Berlin Karl-Bonhoeffer-Nervenklinik station

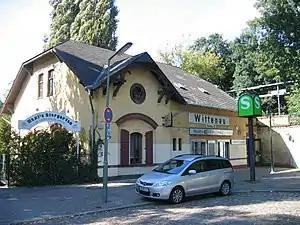
Entrance building, still named "Wittenau Kremm. B."

Berlin Karl-Bonhoeffer-Nervenklinik is a railway station in the Reinickendorf borough of Berlin, Germany. It is served by the Berlin S-Bahn, the line of the Berlin U-Bahn and named after the adjacent homonymous psychiatric hospital in Wittenau. The namesake psychiatrist Karl Bonhoeffer (1868–1948) was the father of the resistance fighters Klaus and Dietrich Bonhoeffer. Whereas the hospital and the underground station are located in the locality of Wittenau, the S-Bahn station happens to be in the adjacent Reinickendorf, both localities of the Reinickendorf borough.